Anno II

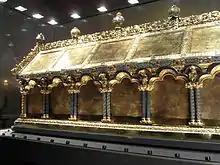
Shrine in Michaelsberg Abbey, Siegburg

He was canonised in 1183 by Pope Lucius III. He was a founder or co-founder of monasteries (Michaelsberg, Grafschaft, St. Maria ad Gradus, St. George, Saalfeld and Affligem) and a builder of churches, advocated clerical celibacy and introduced a strict discipline in a number of monasteries. He was a man of great energy and ability, whose action in recognizing Alexander II was of the utmost consequence for Henry IV and for Germany. He is the patron of gout sufferers.